Blades of Steel

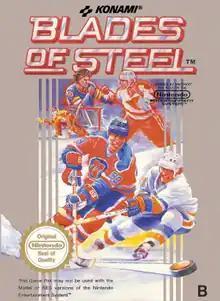
PAL NES cover art

Blades of Steel, later released in Japan as , is an ice hockey video game released by Konami for North American arcades in 1987, and ported to the Family Computer Disk System and Nintendo Entertainment System in 1988. All teams are fictional but based out of real Canadian and American cities. The game is known for its fast-paced hockey action and especially for the fighting. It is a one or two player game. When playing against the computer, there are three difficulty levels to choose from: Junior, College, and Pro (with Pro being the most difficult and Junior being the easiest). Each team consists of three forwards, two defencemen, and a goaltender.